Laura Vlasak Nolen

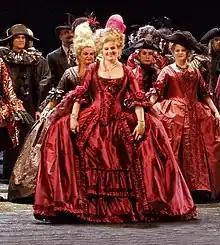
Nolen bows after a performance of "The Tales of Hoffmann" at the Metropolitan Opera in 2009.

Born in Dallas, Nolen sang in high school, being invited to participate in the Texas All-State Choir. She received a degree in vocal performance at Texas Tech University; for her graduate studies she attended the Jacobs School of Music, where she was a pupil of Costanza Cuccaro. Her professional debut came with Cleveland Opera, when she sang the Third Lady in "The Magic Flute". On January 7, 2008, she bowed at the Metropolitan Opera as Waltraute in "Die Walküre". She was reengaged for the following season, returning as Waltraute and singing Inez in "Il trovatore"; she was also booked to cover Giulietta in "The Tales of Hoffmann", the Countess in "The Nose", and the Second Maidservant in "Elektra". Other companies with which Nolen has performed include New York City Opera, Madison Opera, Lyric Opera of Kansas City, Dallas Opera, and Glimmerglass Opera, for whom she performed the title role in "Giulio Cesare" in 2008. At the Wexford Festival that same year she appeared as Dorotea in "Tutti in maschera". In 2011 she appeared as Ines opposite the Maria of Barbara Quintiliani in "Maria Padilla" with Opera Boston. In concert she has appeared with such groups as The Washington Chorus and the Honolulu Symphony Orchestra.